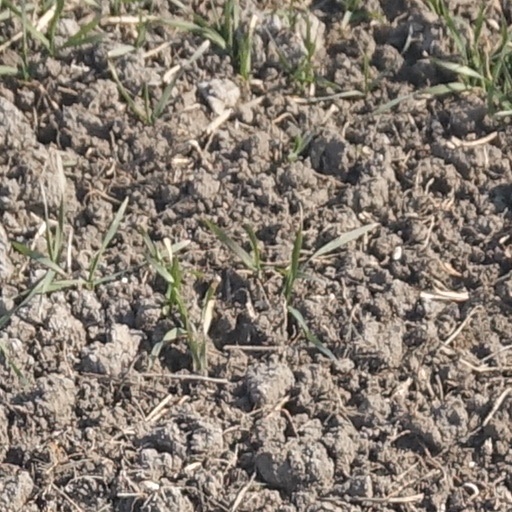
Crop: wheat